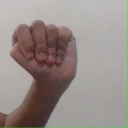
अक्षर: ठ